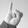
ASL letter: I